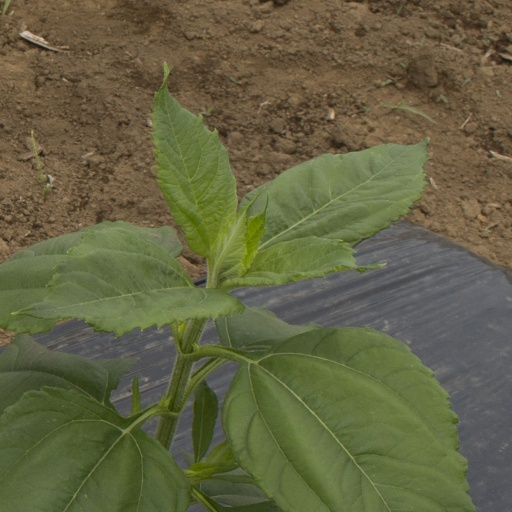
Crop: Jerusalem artichoke